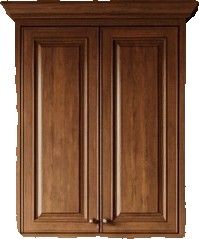
Surface category: cabinetry